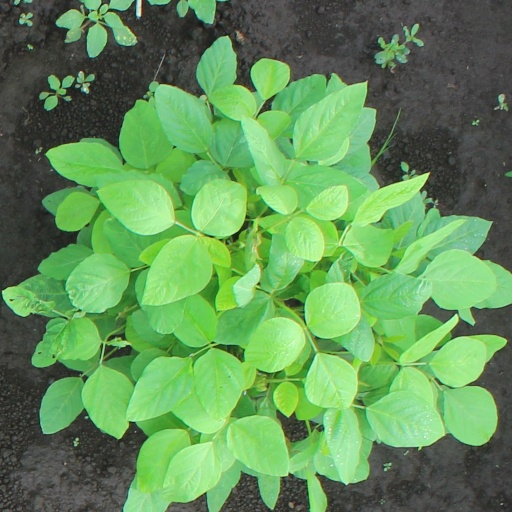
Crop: soybean